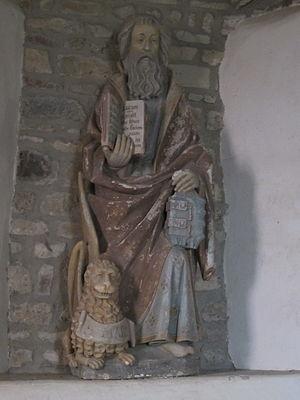
Église Saint-Pierre de Muneville-le-Bingard
Muneville-le-Bingard est une commune française, située dans le département de la Manche en région Normandie, peuplée de 693 habitants.